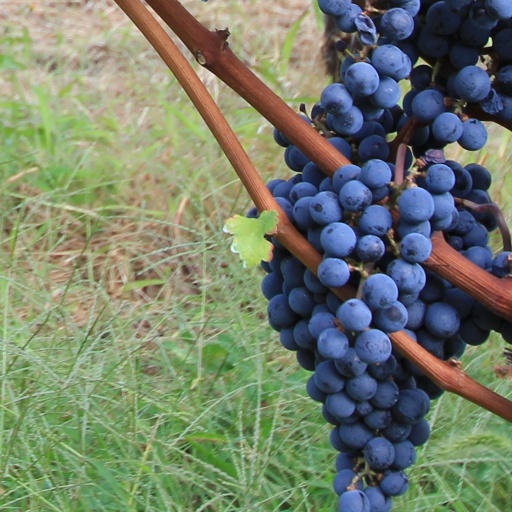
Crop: grape